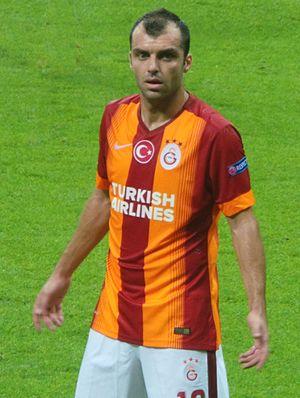
Goran Pandev, né le 27 juillet 1983 à Stroumitsa, est un footballeur international macédonien évoluant au poste d'attaquant au Genoa CFC.